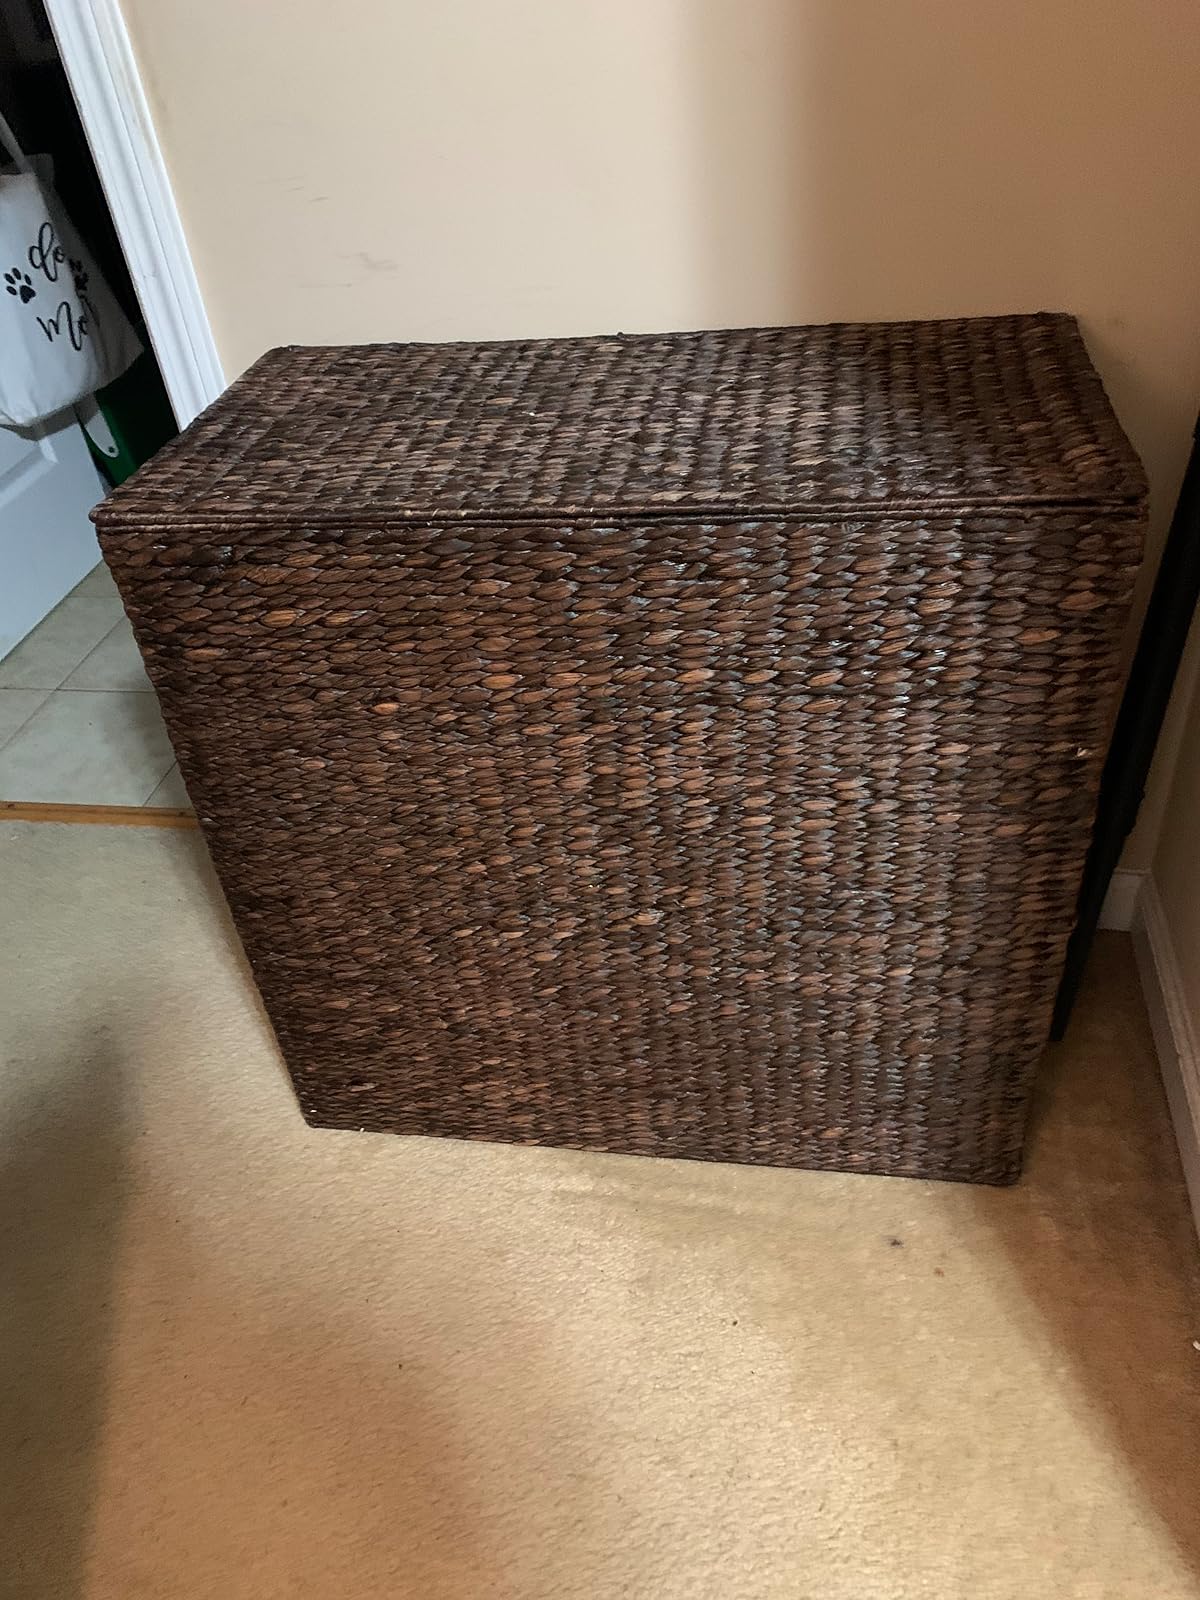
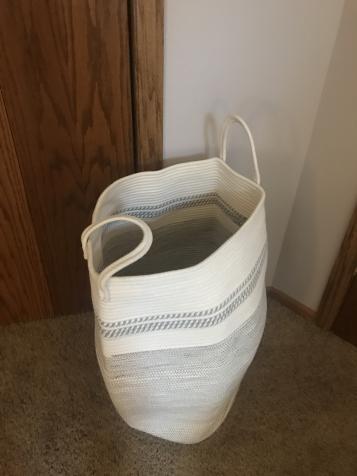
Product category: items_hamper
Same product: no